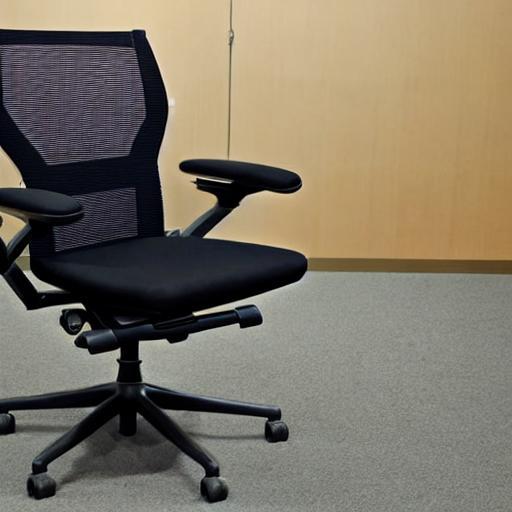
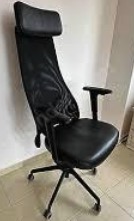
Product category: items_chair
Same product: no